Ayushman Bharat Yojana

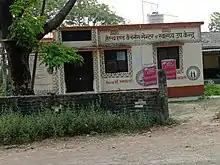
A health and wellness centre established as a part of Ayushman Bharat Yojna at Mahua community development bloc, Bihar.

In June 2018 the applications opened for hospitals through an "empanelment process". In July 2018, the Ayushman Bharat Yojana recommended that people access benefits through Aadhaar, but also said that there was a process for people to access without that identity card. AB PM-JAY was first launched on 23 September 2018 at Ranchi, Jharkhand. By 26 December 2020 the scheme was extended to the Union Territories of Jammu Kashmir and Ladakh. The program has been called "ambitious".